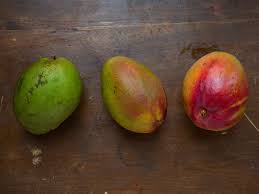
Label: Mango